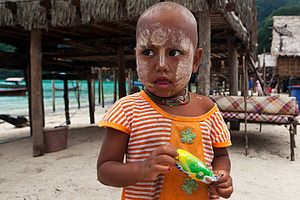
Moken
En ung Moken-pige
Mokenfolket er et austronesisk folk fra Mergui-øgruppen, en gruppe af omkring 800 øer, som både gøres krav på af Myanmar og Thailand. De fleste af de 2.000-3.000 Moken lever semi-nomadiske jæger-samler-liv kraftigt baseret på havet, og regnes derfor blandt hav-nomaderne.